Gerald Sharp

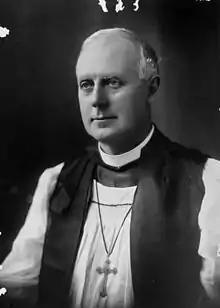
Gerald Sharp

Gerald Sharp (27 October 1865 – 30 August 1933) was an English-born Anglican clergyman, who served as Archbishop of Brisbane from 1921 until his death in 1933.